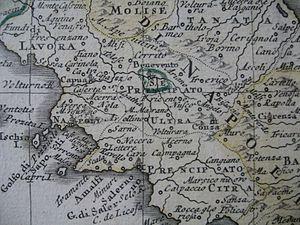
La Principauté de Bénévent fut un petit État formellement indépendant institué par Napoléon en 1806, confiée au prince Charles-Maurice de Talleyrand. Son territoire coïncidait avec celui du duché de Bénévent, enclave pontificale à l’intérieur du Royaume de Naples.